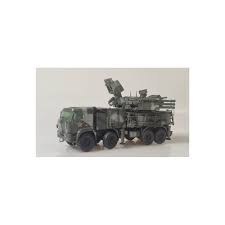
Label: Air Defense